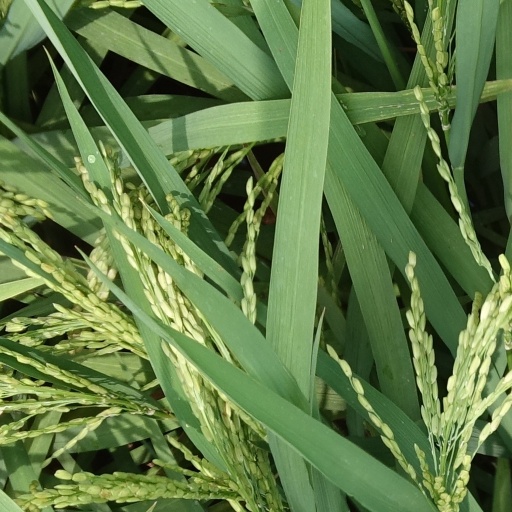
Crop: rice